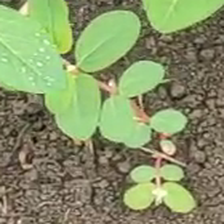
Weed species: Choti_dudhi_(Euphorbia_hirta)